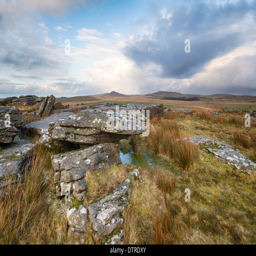
wild landscape looking towards the peaks